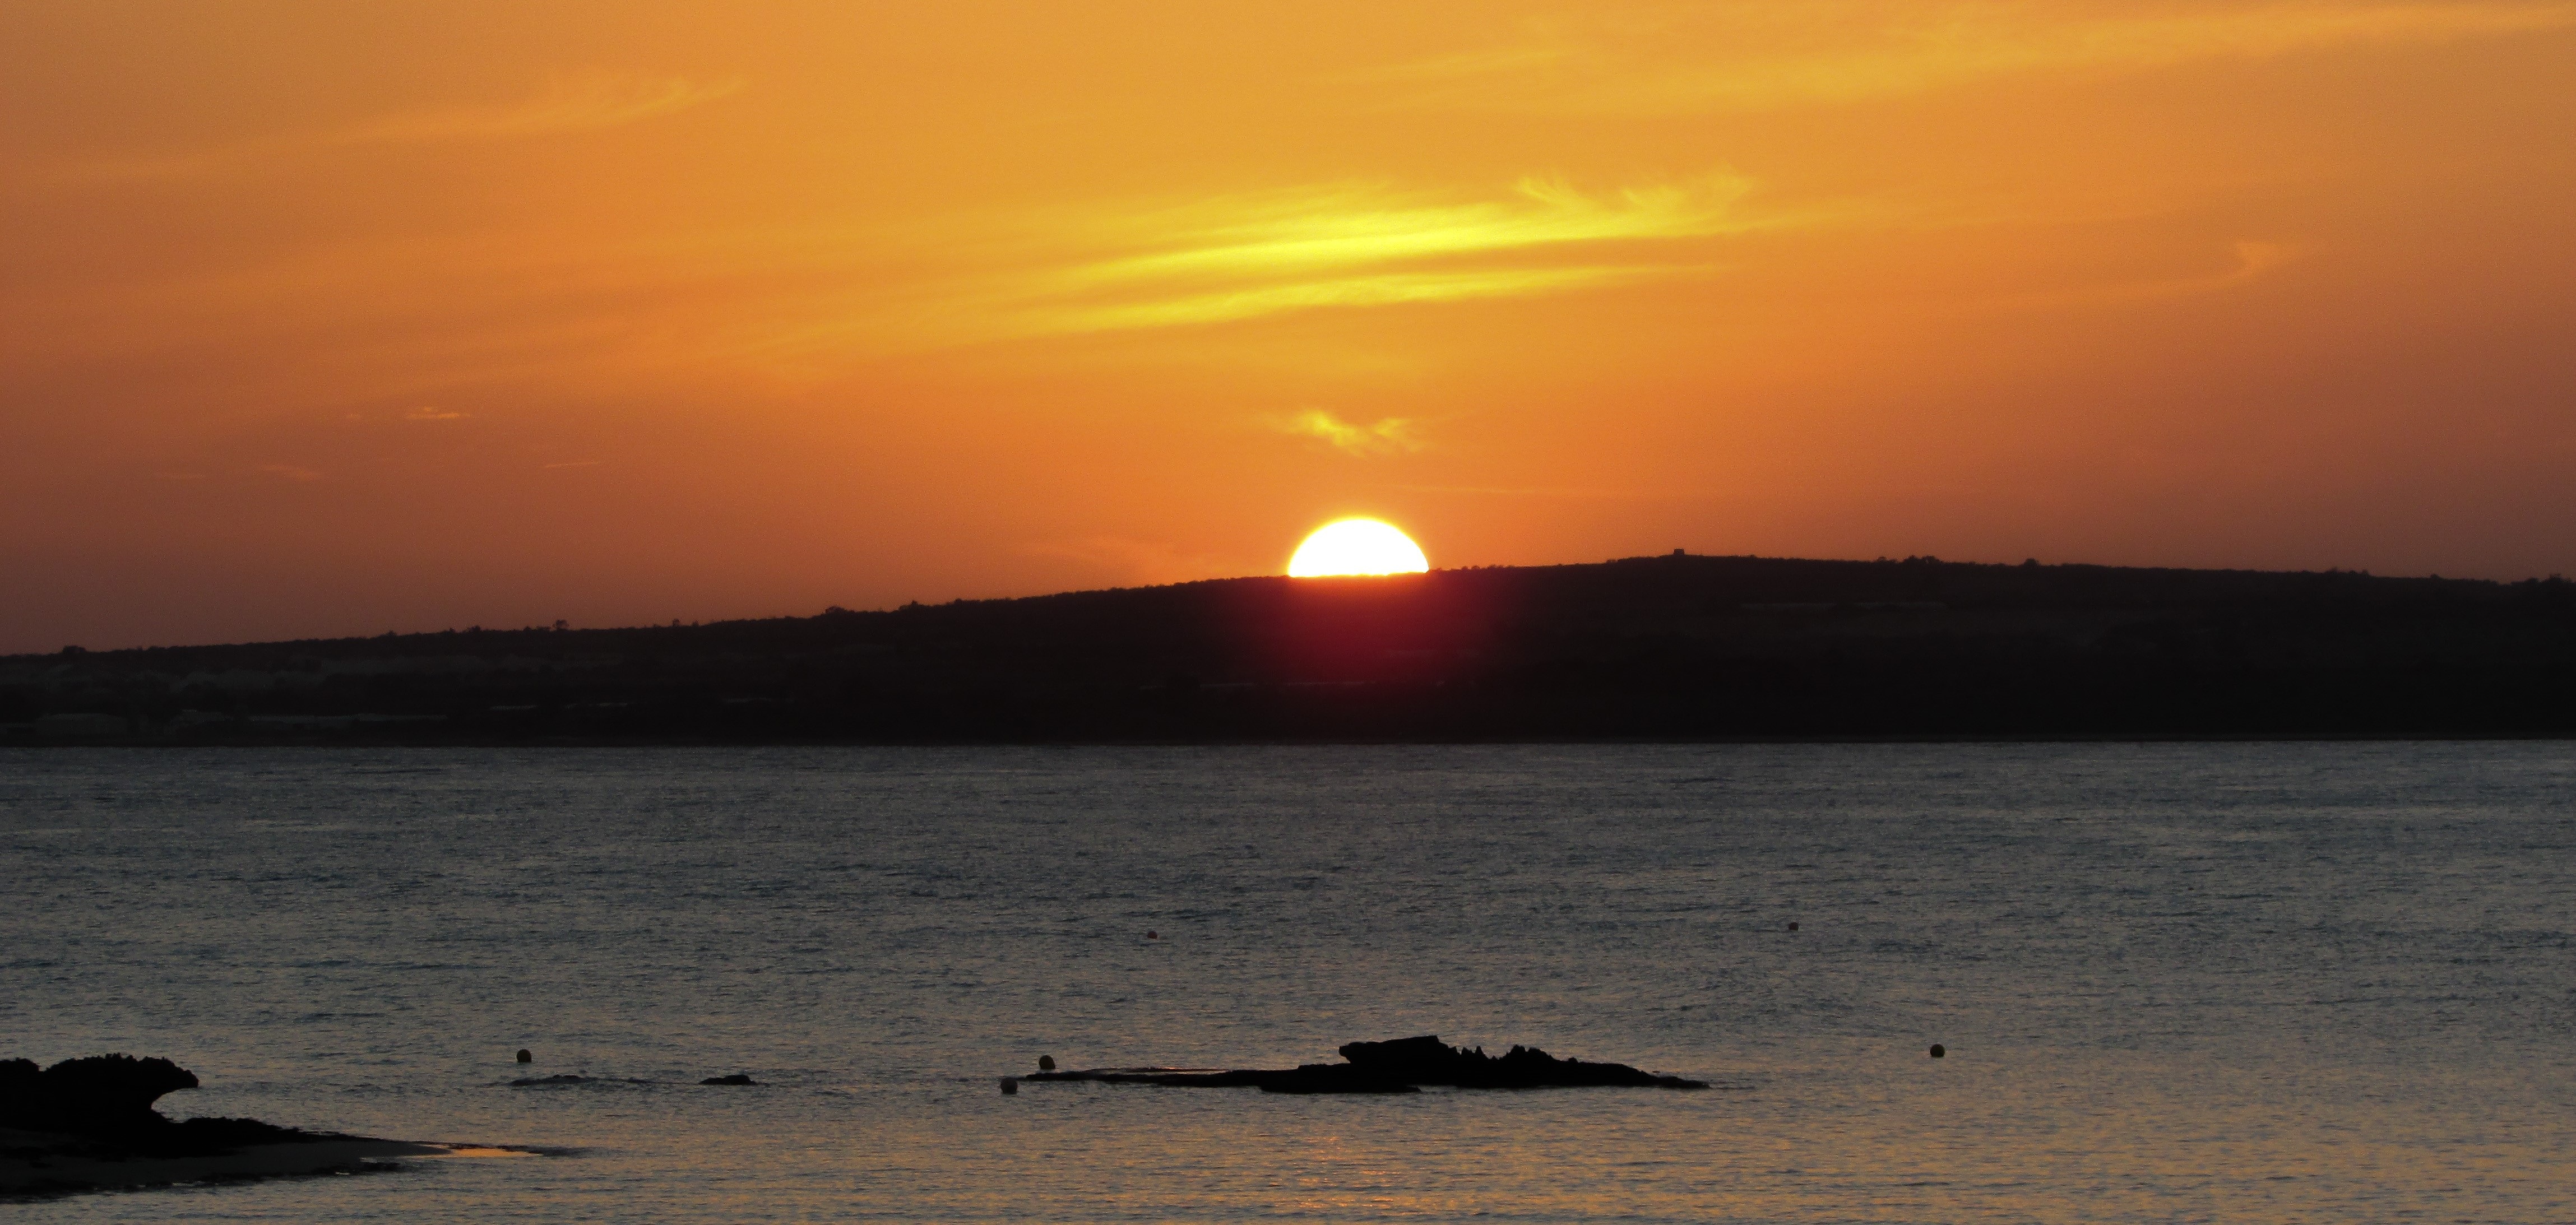
beach, landscape, sea, coast, nature, ocean, horizon, sun, sunrise, sunset, sunlight, morning, shore, wave, dawn, dusk, evening, reflection, scenic, bay, colorful, loch, cyprus, afterglow, atmospheric phenomenon, ayia thekla